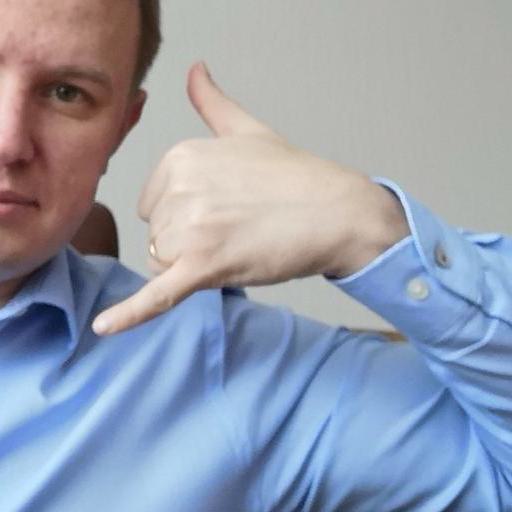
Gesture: call